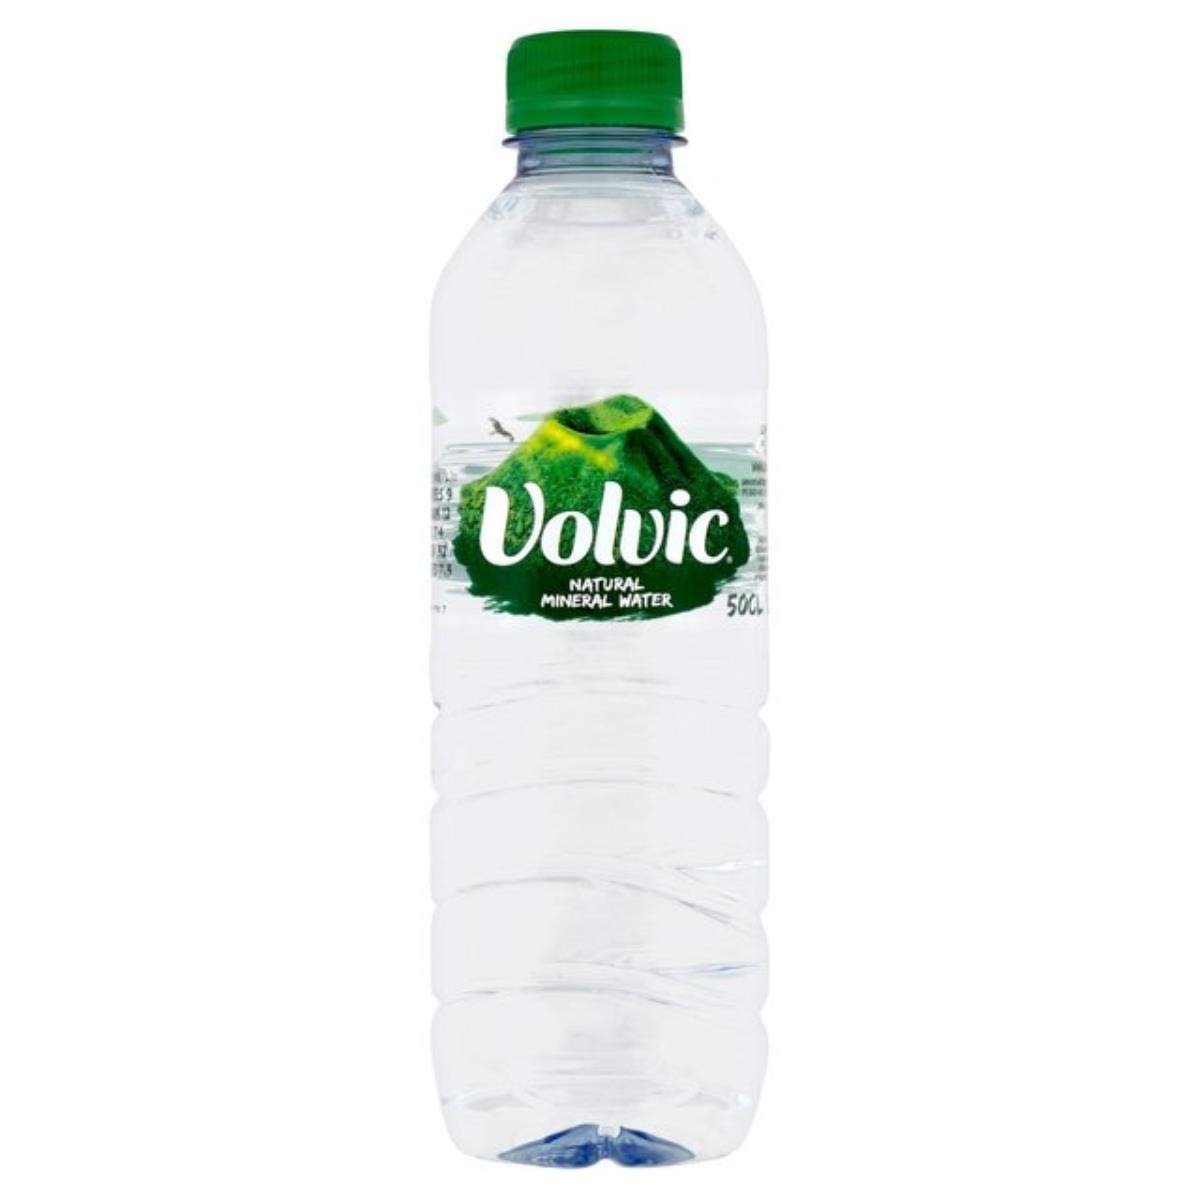
Item Name: Volvic Mineral Water 500Ml (Pack of 6)
Bullet Point 1: Volvic is a highly-distictive natural mineral water with unique origins in the volcanic highlands of the Auvergne National Park in central France.
Bullet Point 2: Volvic is drawn from a huge underground reserve in the heart of the volcanic range and bottled immediately without any contact with the outside world. Countless checks ensure Volvic always remains as pure as nature intended.
Product Description: Volvic is a highly-distictive natural mineral water with unique origins in the volcanic highlands of the Auvergne National Park in central France. Like a trickle filter, fresh rain waters seep slowly through many layers of volcanic rock and sand which purify the water while naturally imparting a low mineral content and the essential elements which make Volvic so special. Volvic is drawn from a huge underground reserve in the heart of the volcanic range and bottled immediately without any contact with the outside world. Countless checks ensure Volvic always remains as pure as nature intended.
Value: 101.4
Unit: Fl Oz

Price: 26.25